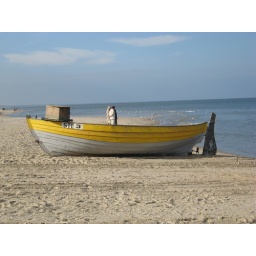
A small fishing boat sits idle on the beach along the Baltic Sea in Poland near Gdansk.